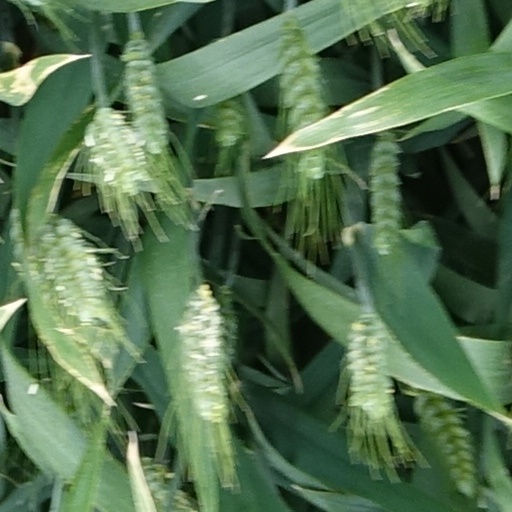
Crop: wheat